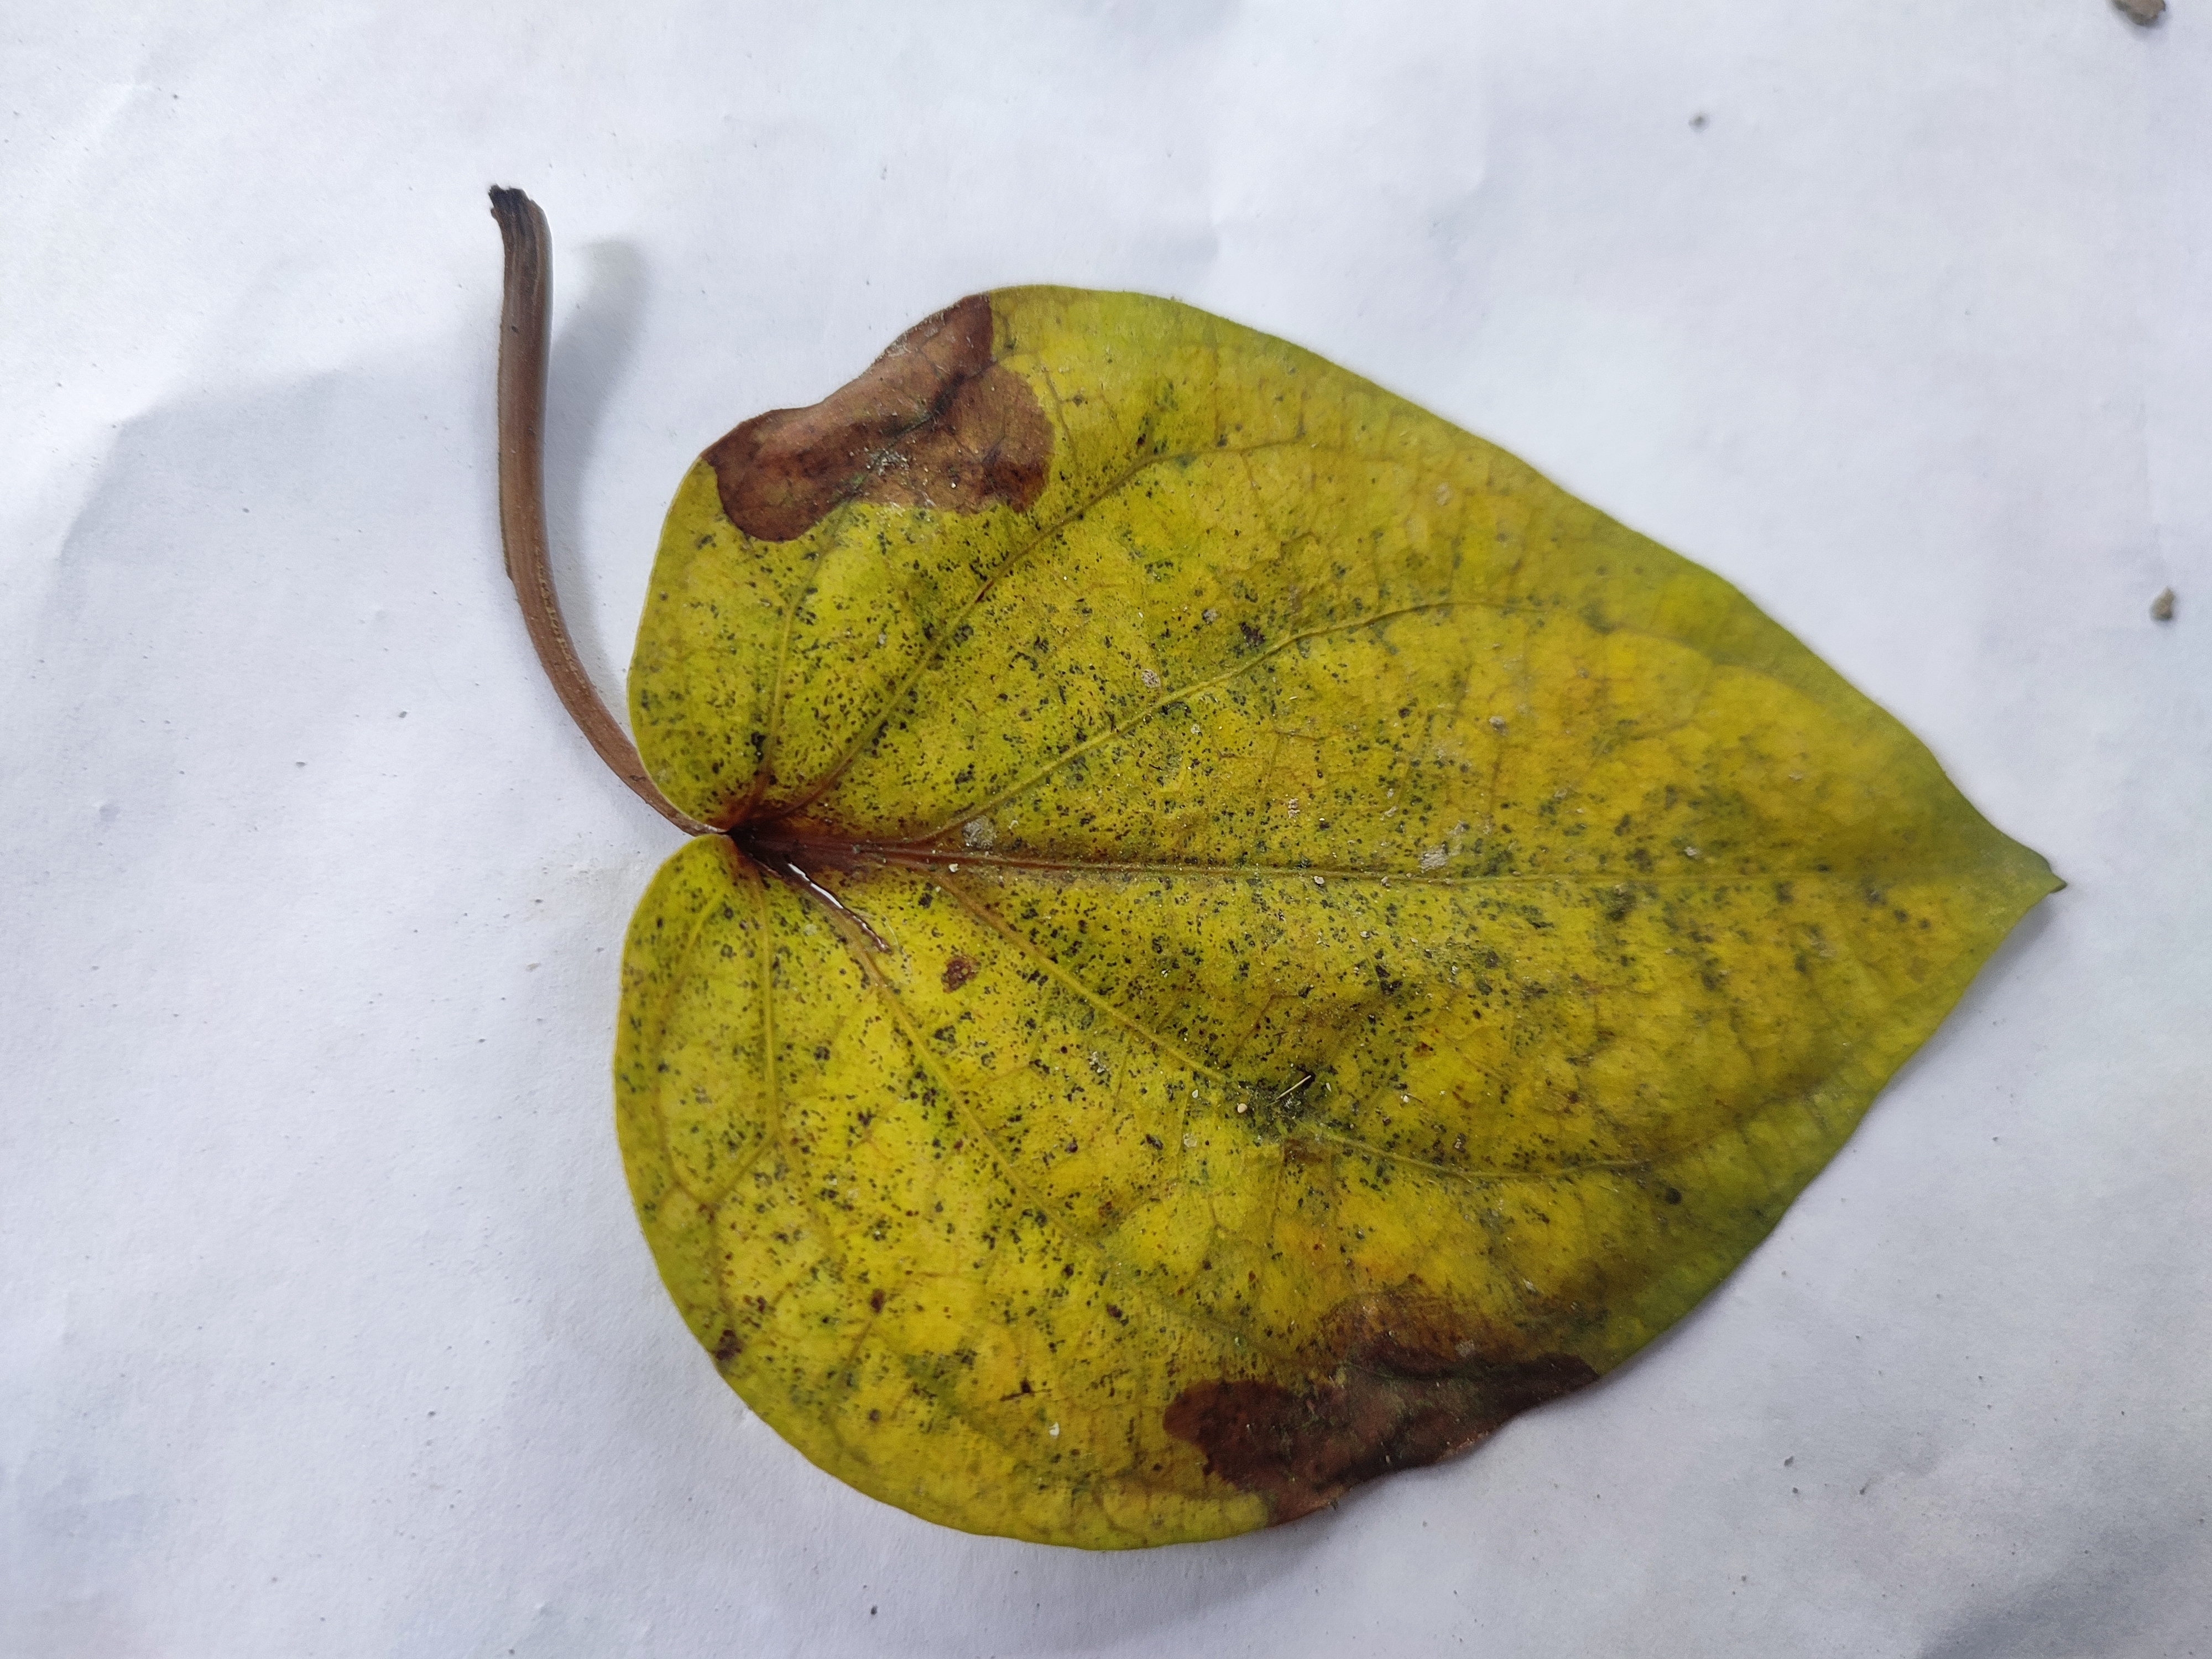
Label: Dried_Leaf